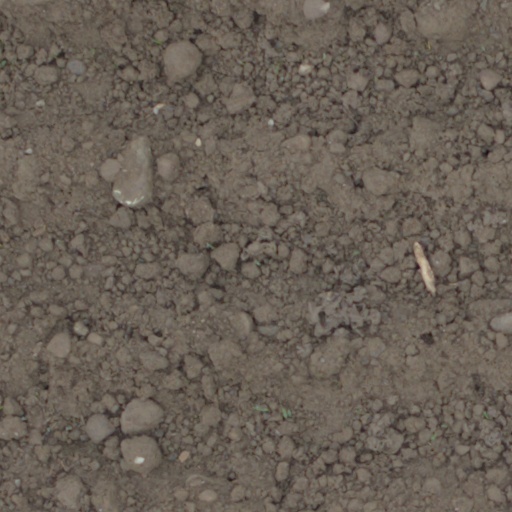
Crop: wheat